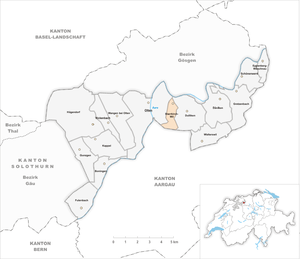
Starrkirch-Wil est une commune suisse du canton de Soleure, située dans le district d'Olten.